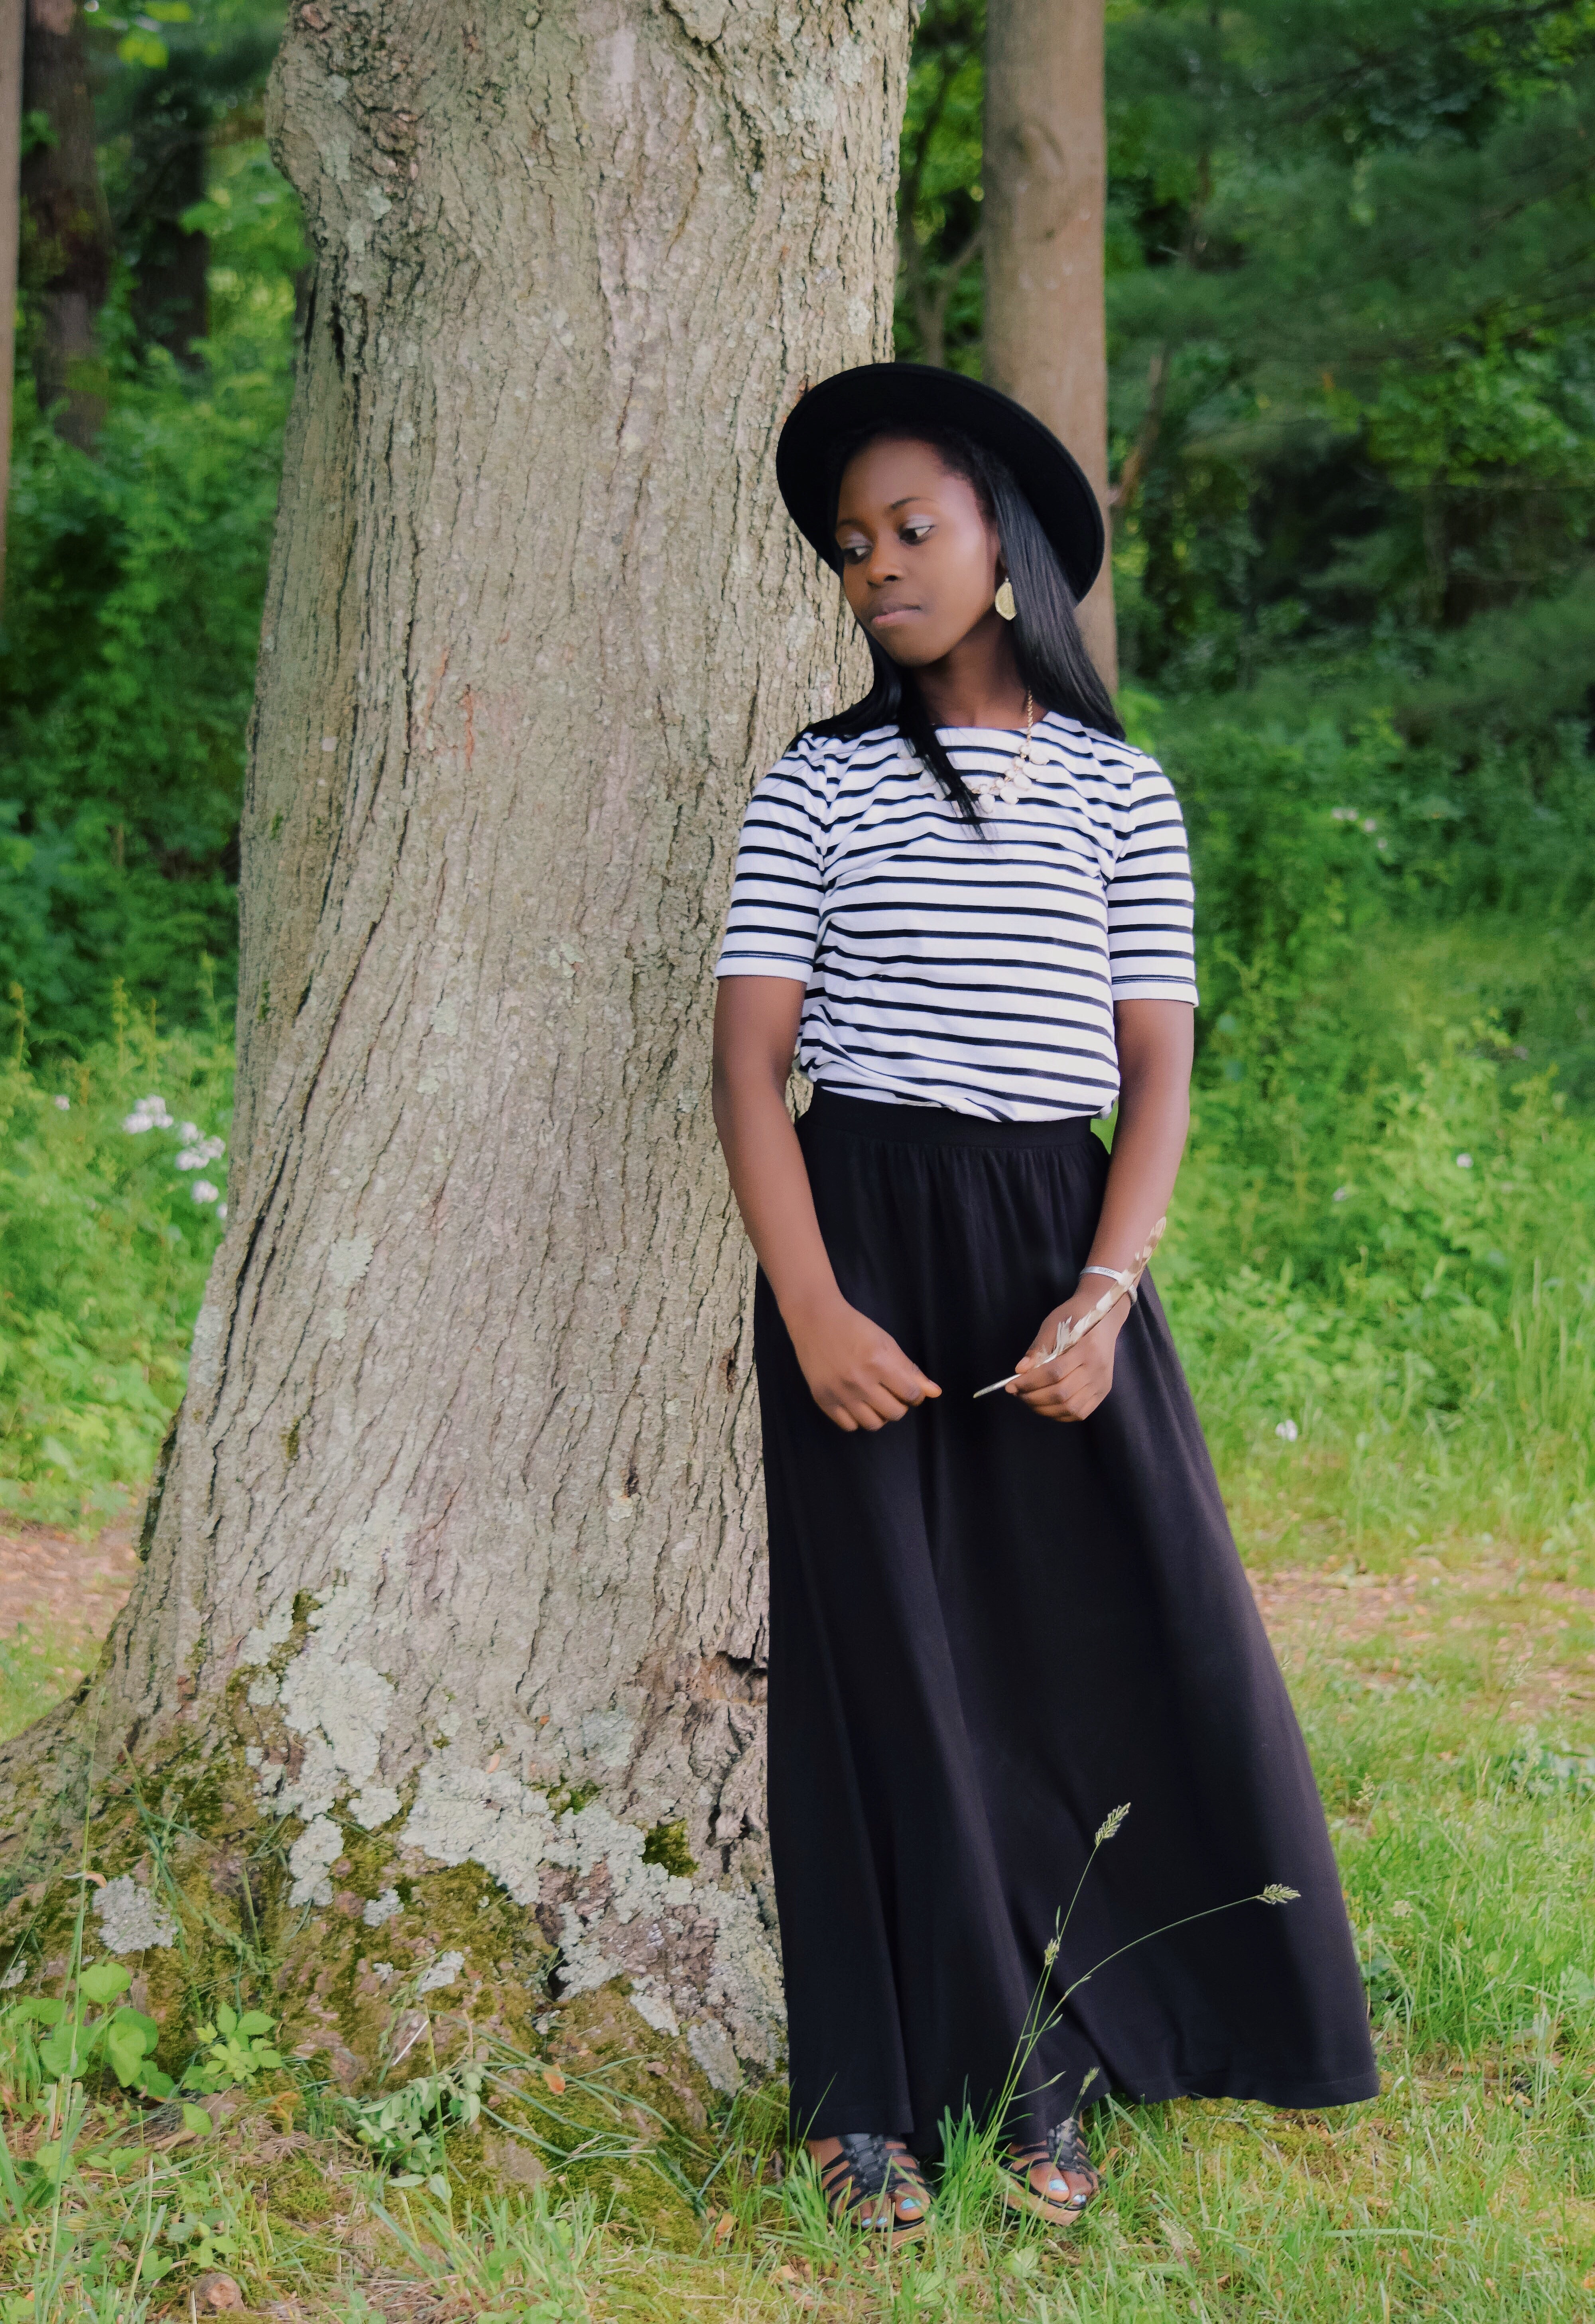
model, spring, fashion, clothing, dress, gown, photo shoot